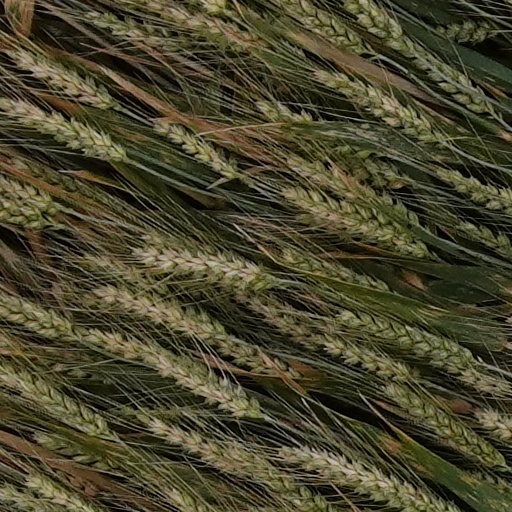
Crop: wheat